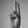
ASL letter: U